Sublime Porte

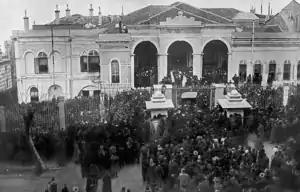
Crowd gathering in front of the Porte's buildings shortly after hearing about the 1913 Ottoman coup d'état (also known as the Raid on the Sublime Porte) inside.

In the 18th century, a new great Italian-styled office building was built just west of Topkapı Palace area, on the other side of Alemdar Caddesi (Alemdar street). This became the location of the Grand Vizier and many ministries. Thereafter, this building, and the monumental gate leading to its courtyards, became known as the Sublime Porte ("Bâb-ı Âlî"); colloquially it was also known as the Gate of the Pasha ("paşa kapusu"). The building was rebuilt following a fire in 1839, and badly damaged by another fire in 1911. Today, the buildings house the Istanbul Governor's Office.